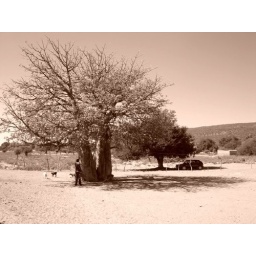
This Baobab tree is in this households garden. Really nice! My interviewer/ field assistant is the guy next to the tree.